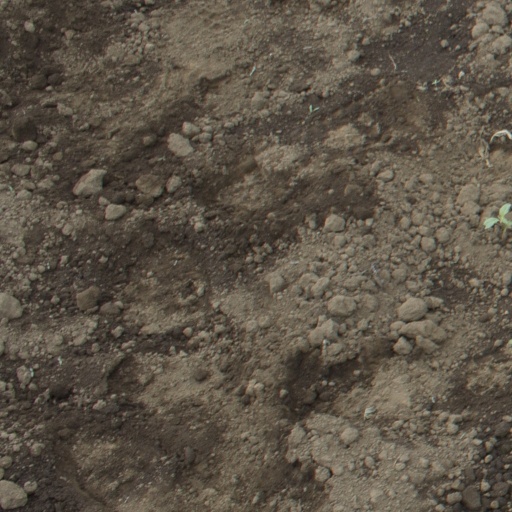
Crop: soybean